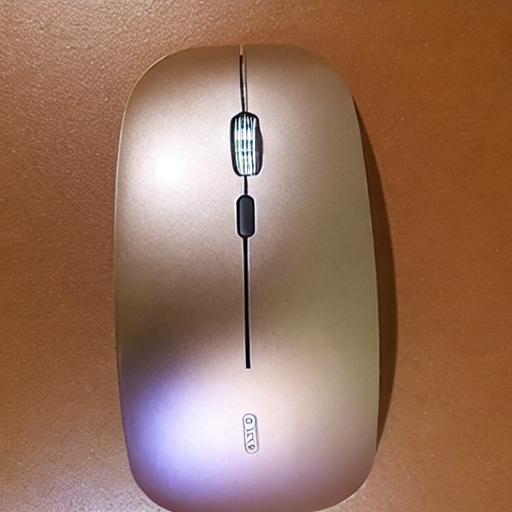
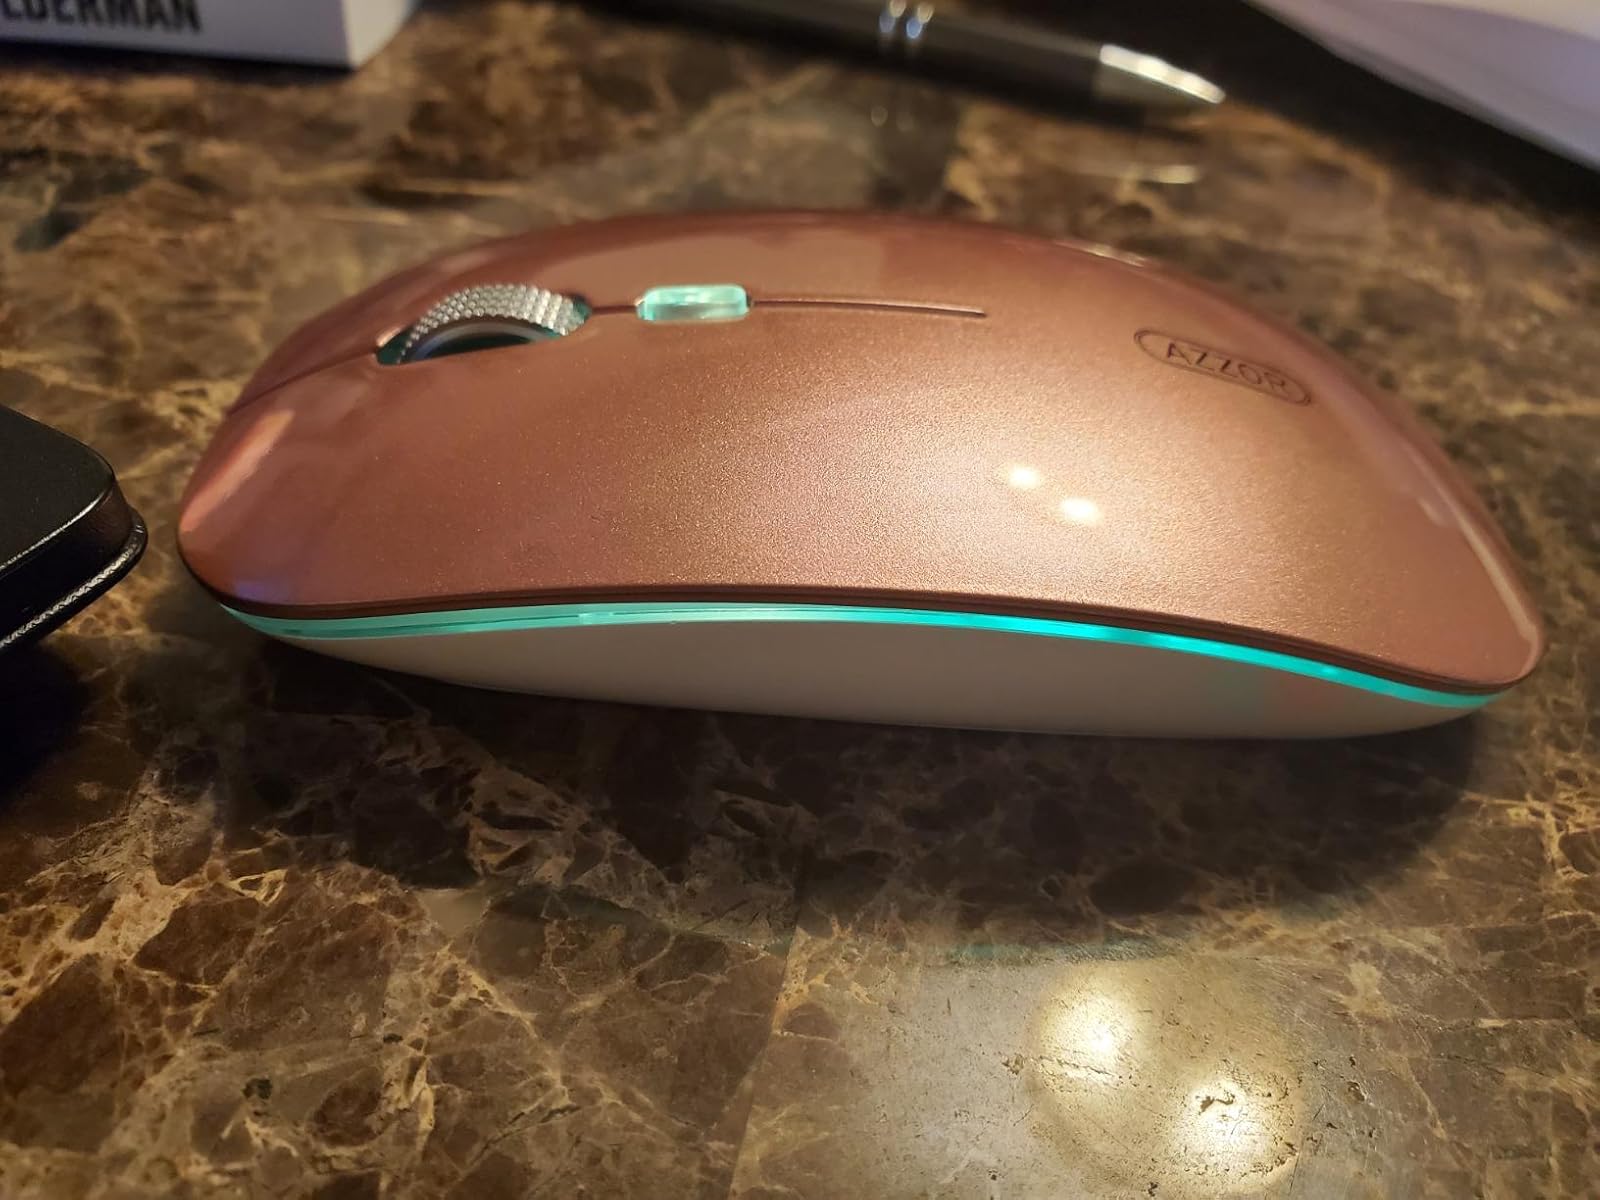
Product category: mouse
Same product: no